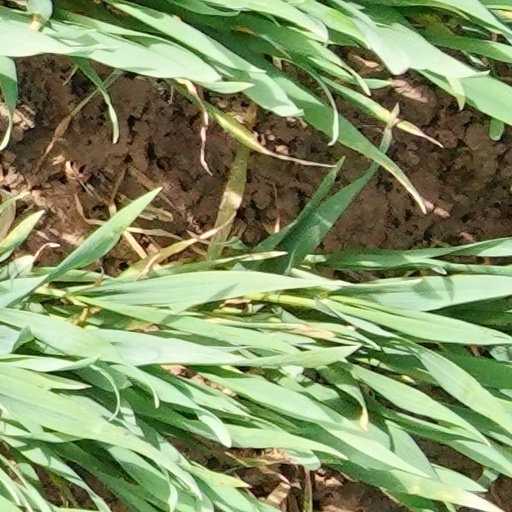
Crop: wheat